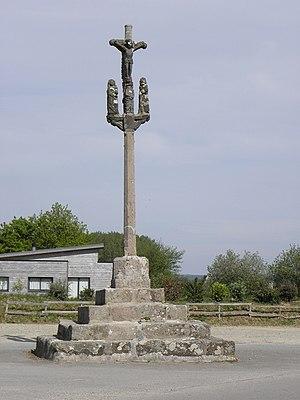
Calvaire de la chapelle de Christ en Guimaëc (29).